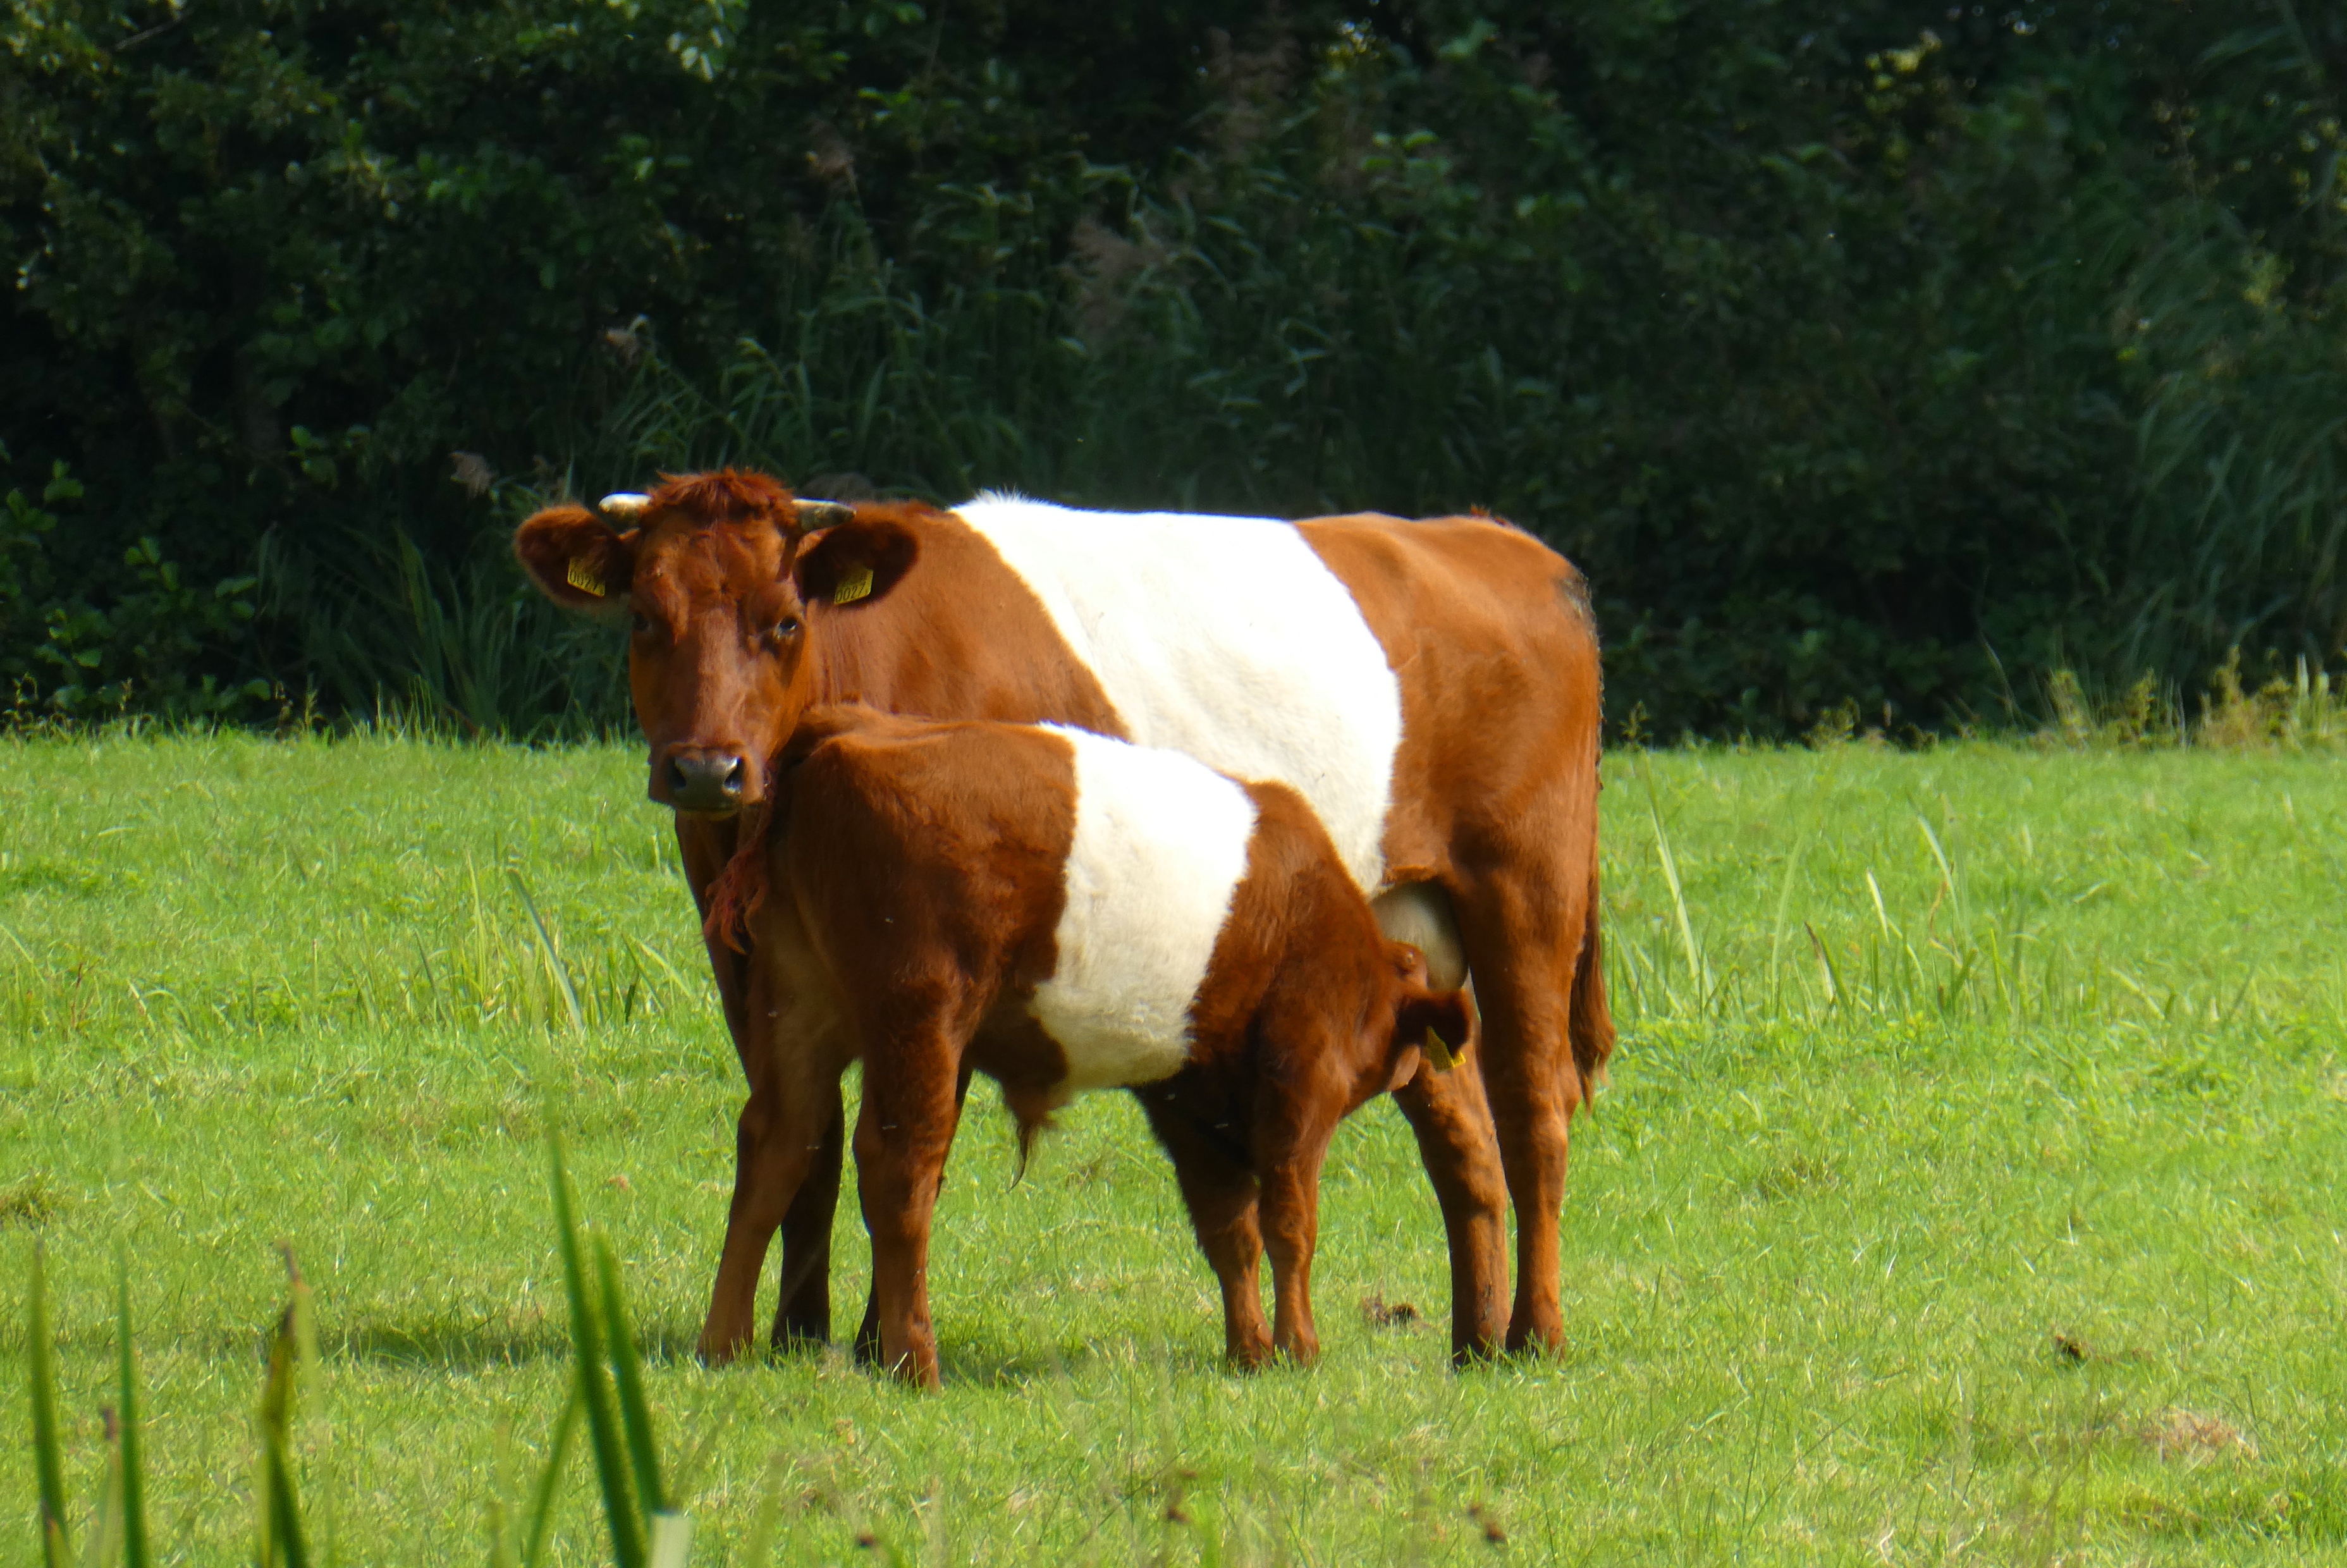
cow, calf, drinking, pasture, livestock, green, grass, polder, mammal, vertebrate, bovine, grazing, dairy cow, grassland, cow goat family, meadow, terrestrial animal, rural area, farm, fodder, plant, horn, wildlife, ranch, fawn, prairie